Volvi (municipality)

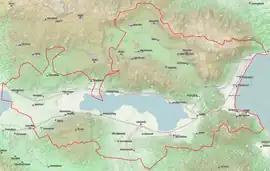

Volvi ("Vólvi") is a municipality in the Thessaloniki regional unit, Central Macedonia, Greece. The seat of the municipality is the town Stavros. The municipality has an area of 783.014 km. It was named after Lake Volvi.